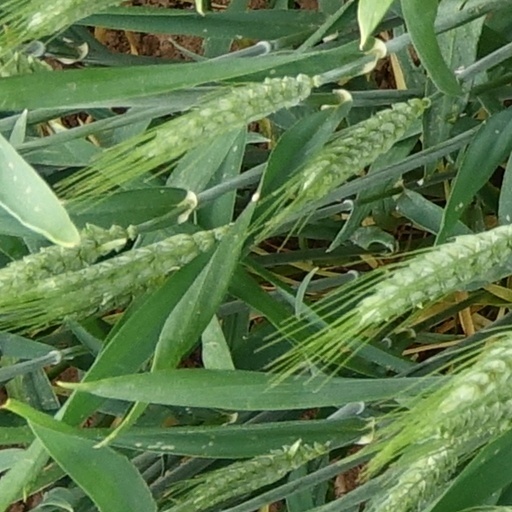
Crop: wheat